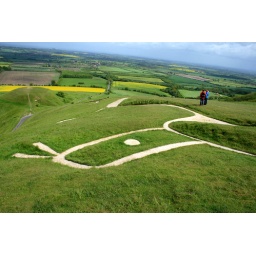
Beat THIS wide angle lens in a horses face shot!